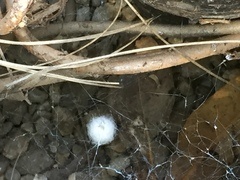
Species: Lactrodectus_hesperus